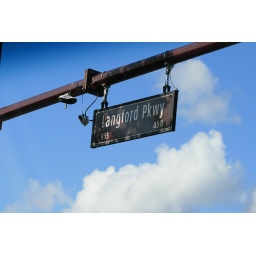
flying in the clouds